Richard Bacon (politician)

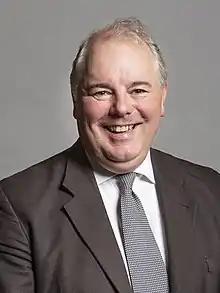
Official portrait, 2020

Richard Michael Bacon (born 3 December 1962) is a British politician who served as the Member of Parliament (MP) for South Norfolk from 2001 until 2024. He is a member of the Conservative Party.